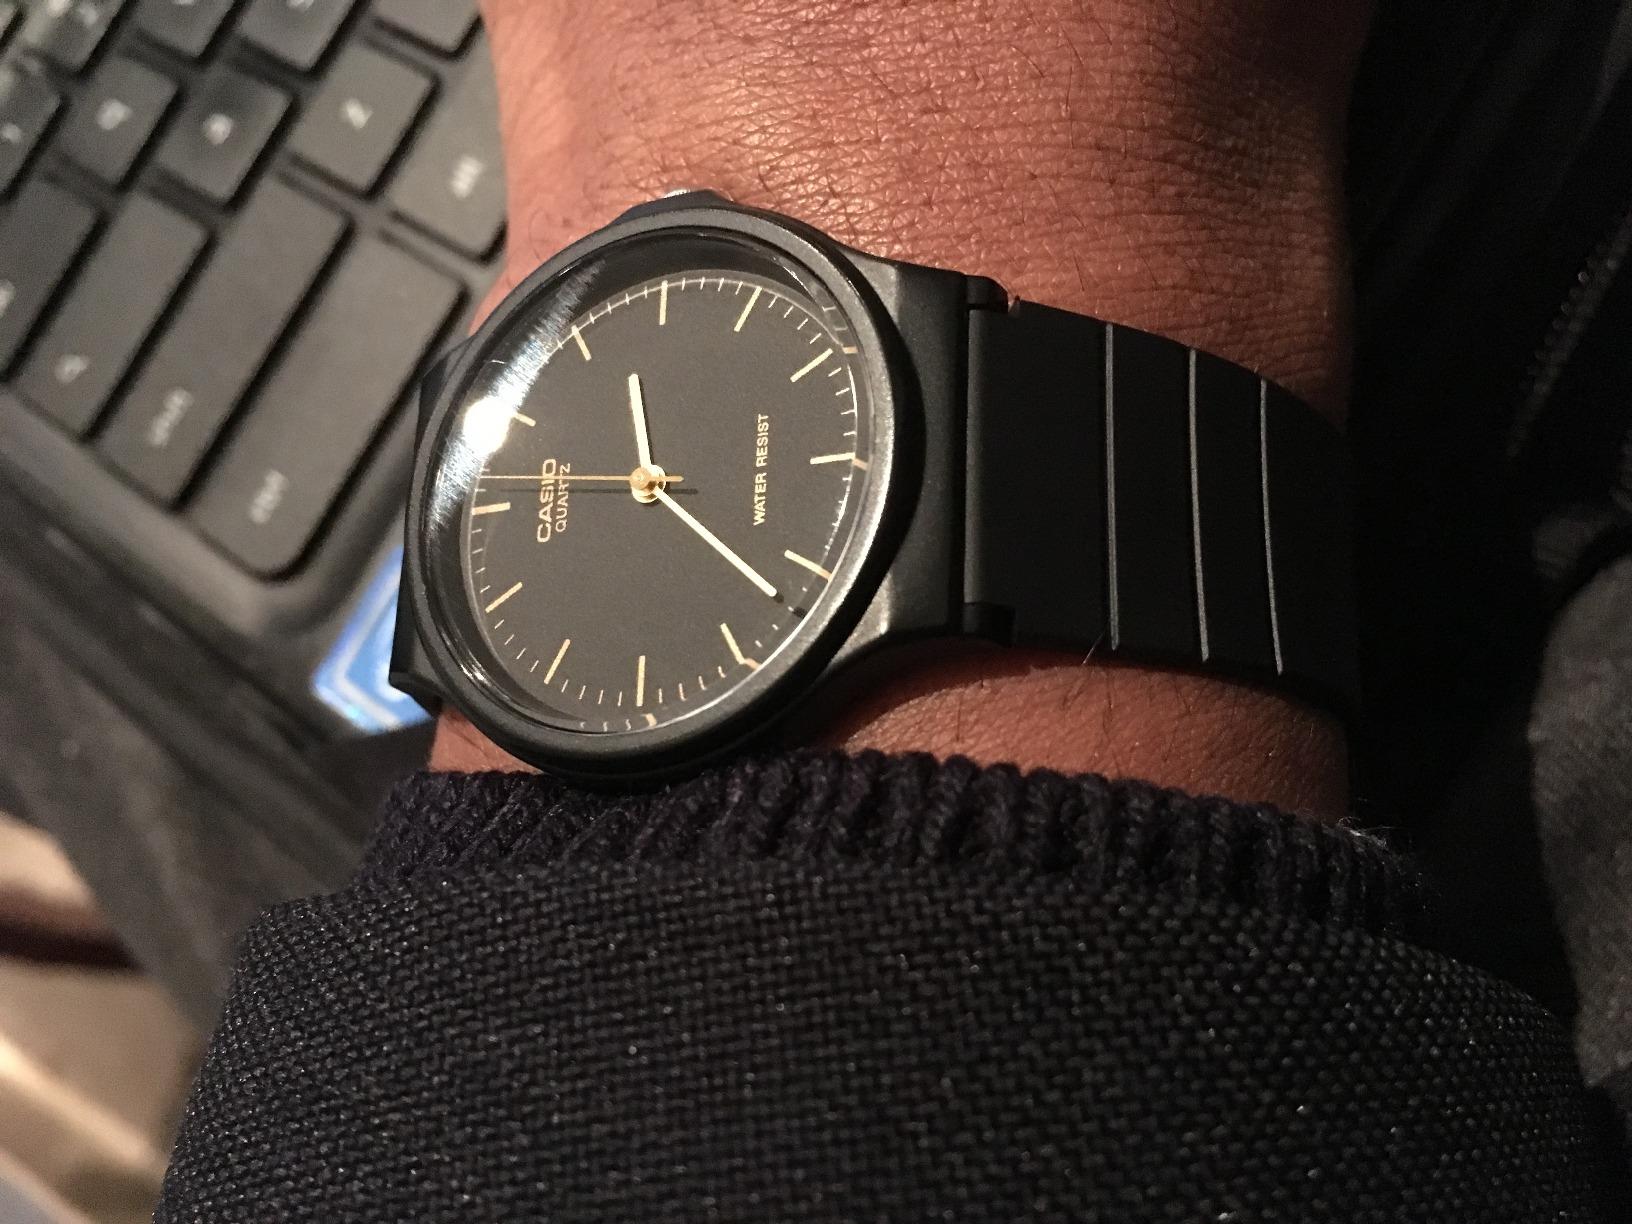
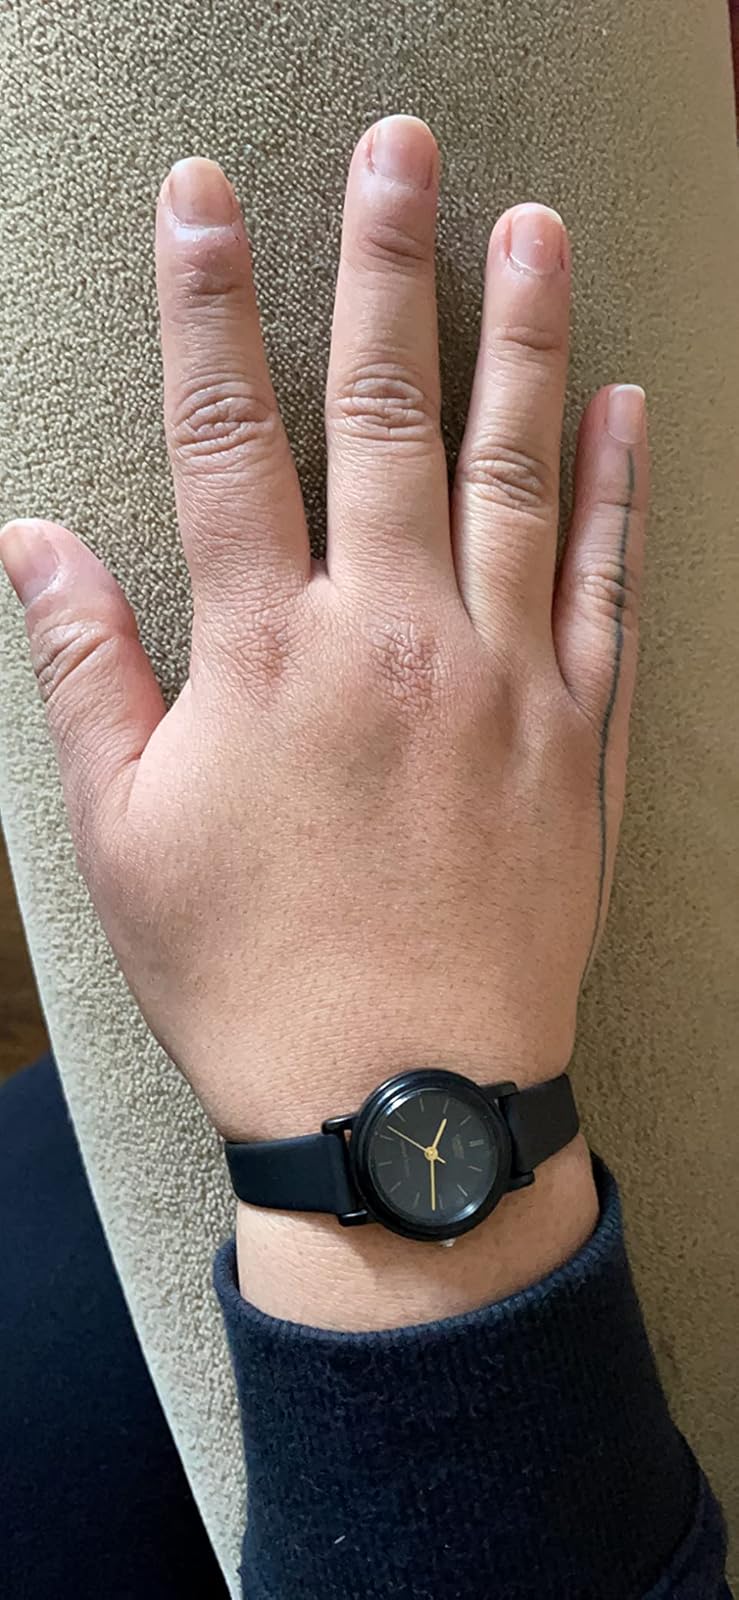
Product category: accessories_watch
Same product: no